Cape Valentine

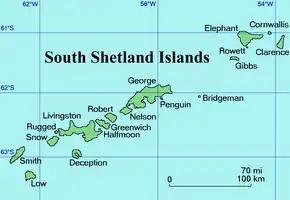
Location of Elephant Island in the South Shetland Islands

Cape Valentine is a cape on the northeast side of Gurkovska Cove forming the northeast extremity of Elephant Island in the South Shetland Islands of Antarctica. The name was in use by American and British sealers as early as 1822 and is now well established.